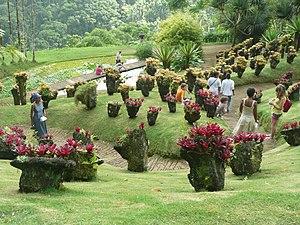
Ce sont des plantes grasses situées sur le parcours du Jardin de Balata.
Le jardin de Balata est un jardin botanique privé situé à 10 kilomètres au nord du centre ville de Fort-de-France, Route de Balata, au bord de la Route de la Trace, en Martinique.
Fort-de-France est une commune française, chef-lieu de la Martinique. Ses habitants sont appelés les Foyalais. Cette ville qui compte un peu plus de 80 000 habitants en 2017, concentre d'importantes fonctions administratives, militaires et culturelles. C'est aussi un pôle économique, commercial et portuaire majeur de l'archipel des Petites Antilles. L'unité urbaine, c'est-à-dire l'agglomération au sens statistique et morphologique tel que l'Insee l'a défini, comprend 125 036 habitants en 2014. Cependant, Fort-de-France est au cœur d'une conurbation de 165 500 habitants, incluant la commune limitrophe du Lamentin où se situent d'importantes zones d'activités et l'aéroport international Martinique Aimé Césaire, la commune de Schœlcher, ville universitaire, et les communes de Saint-Joseph et de Case-Pilote.